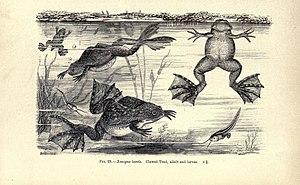
Mary Edith Durham, née le 8 décembre 1863 à Londres et morte le 15 novembre 1944 dans cette ville est une artiste peintre, illustratrice scientifique, anthropologue britannique, auteure de récits de voyage et exploratrice des Balkans.